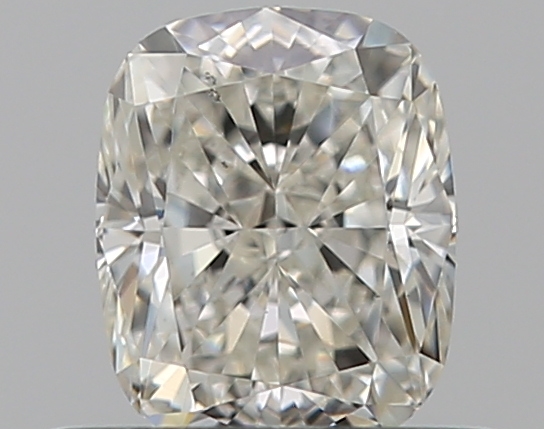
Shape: cushion
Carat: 0.51
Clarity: SI1
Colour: I
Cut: VG
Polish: EX
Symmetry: VG
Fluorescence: N
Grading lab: GIA
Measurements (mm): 5.02 x 4.07 x 2.88